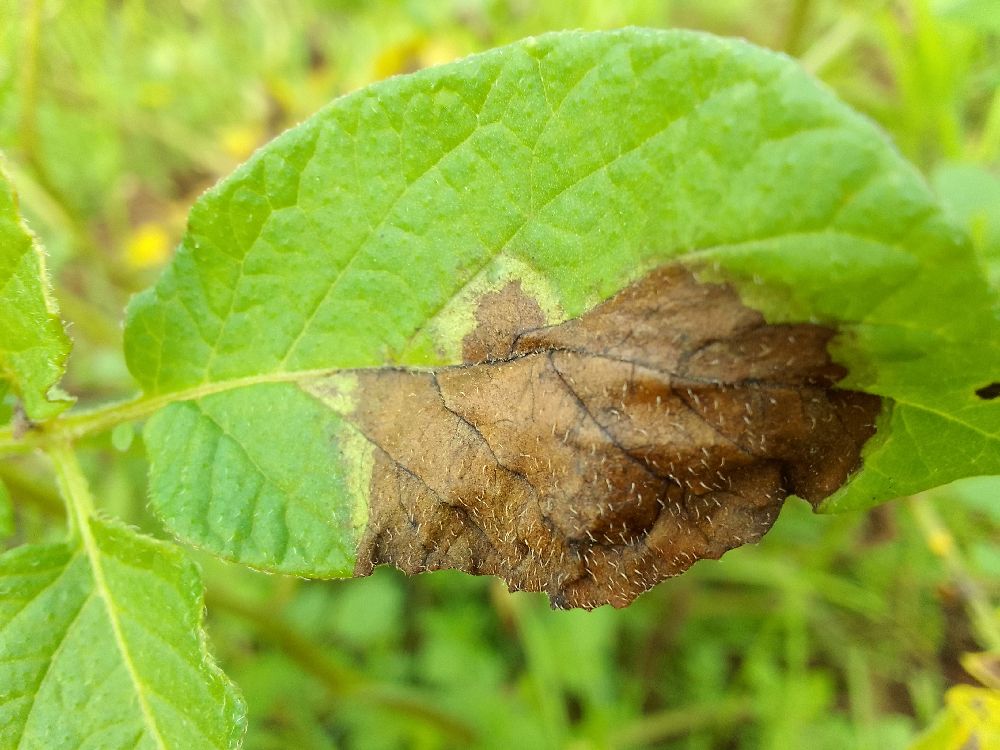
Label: Late blight